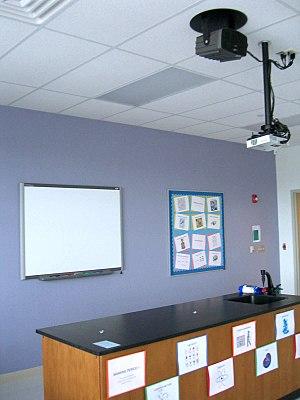
Le SMART Board est un tableau blanc interactif fabriqué par SMART Technologies. C’est un grand écran tactile fonctionnant avec un projecteur et un ordinateur. Le projecteur projette l’image du bureau d’ordinateur sur le tableau blanc interactif, qui agit en tant qu’écran et dispositif d’entrée. Les utilisateurs peuvent écrire sur le tableau en encre numérique ou utiliser un doigt pour contrôler les applications d’ordinateur en cliquant/glissant, comme avec une souris de bureau. Les boutons lancent un clavier automatique et un menu de clic-droit pour plus d'options d'entrée. Le tableau blanc interactif est habituellement monté sur un mur ou un stand ; il est employé dans une utilisation face à face ou virtuel dans le domaine de l’éducation, affaires et gouvernement.